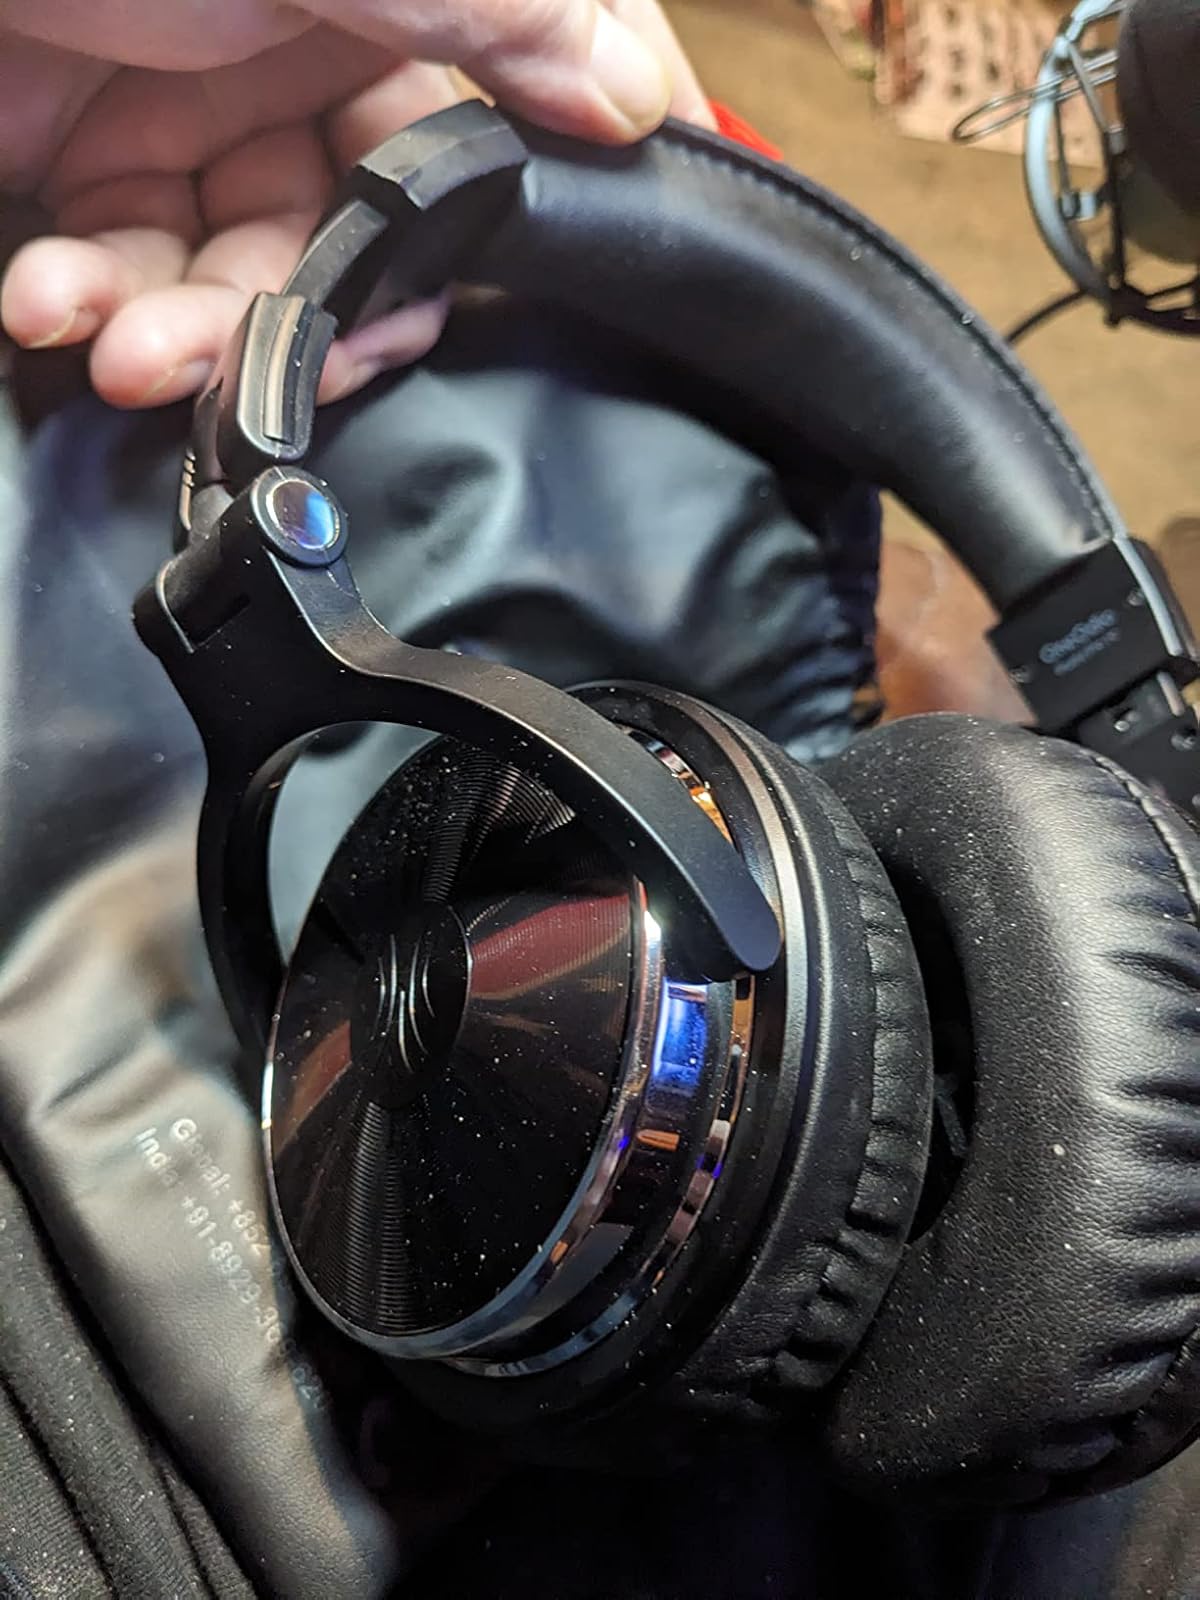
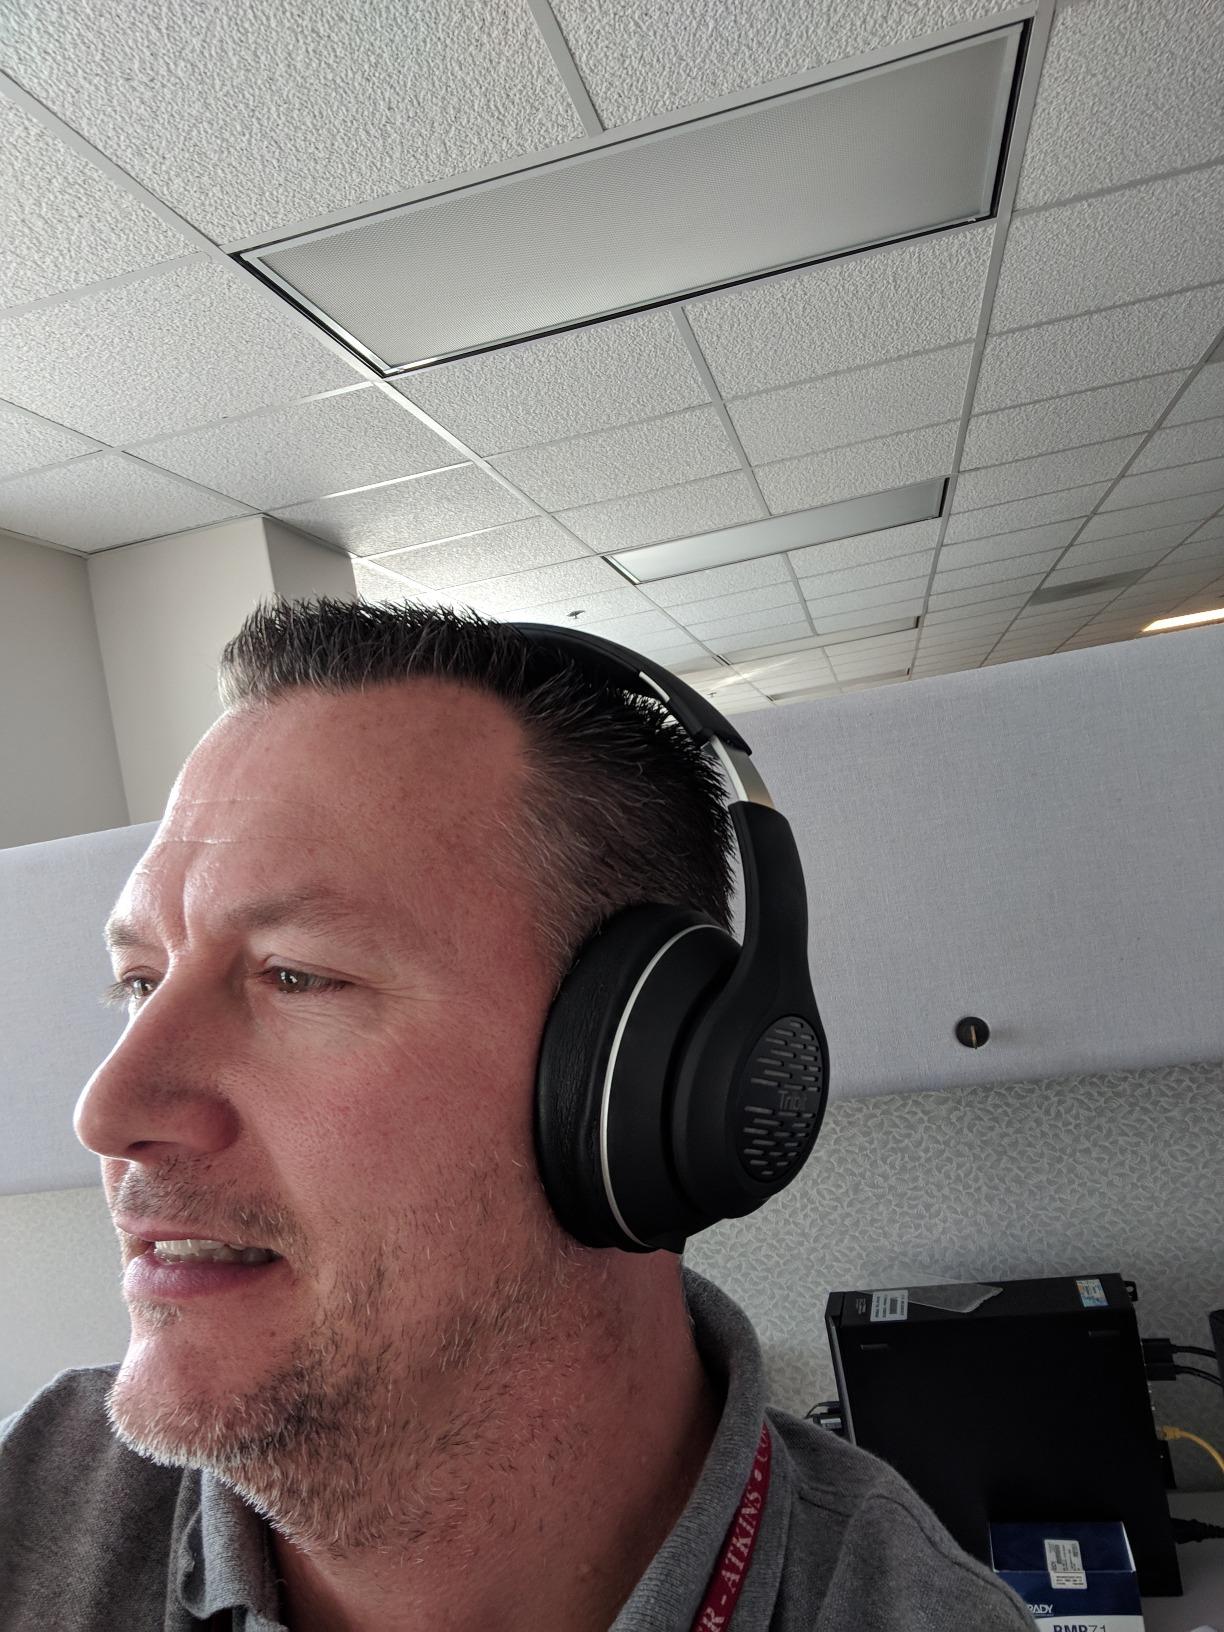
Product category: headphones
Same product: no